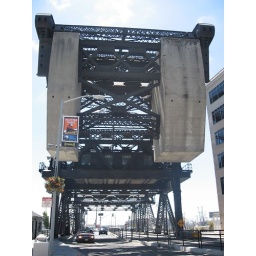
Weighing in at 500 tons, these concrete and steel counterweights tower serenely over traffic when the bridge is at rest.